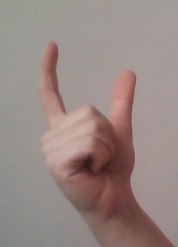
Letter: nun